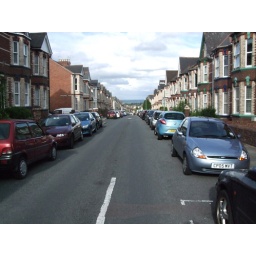
View down a street in Exeter showing the long rows of houses and the countryside in the distance.